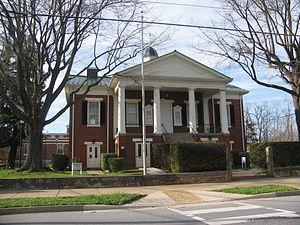
Rustburg est une census-designated place située en Virginie, aux États-Unis. C’est le siège du comté de Campbell. Lors du recensement de 2010, sa population s’élevait à 1 431 habitants.